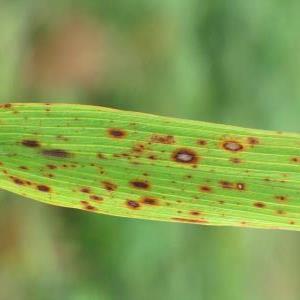
Disease: Brownspot